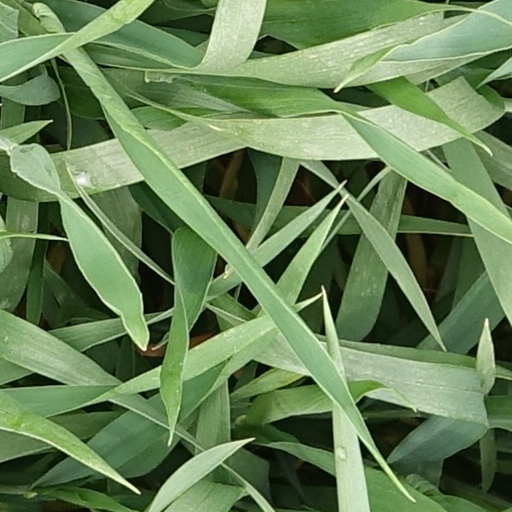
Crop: wheat